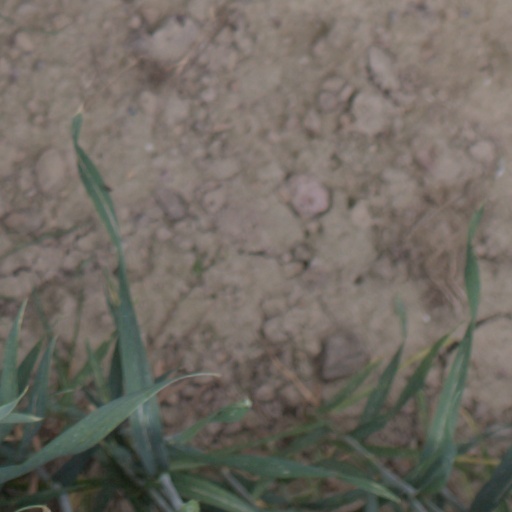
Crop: wheat